Common Moor, Cornwall

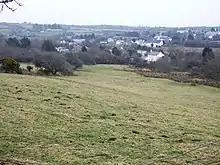
Common Moor

Common Moor or Commonmoor is a hamlet in Cornwall, England. It is about a mile north of St Cleer. It does not have a public telephone box or post office but does have a letter box. The village meeting place in Commonmoor is a small village hall (purchased from the Methodist church). It is a very old mining village founded by the Davy family, traces of its past are still visible from placenames like "Davy's Row".